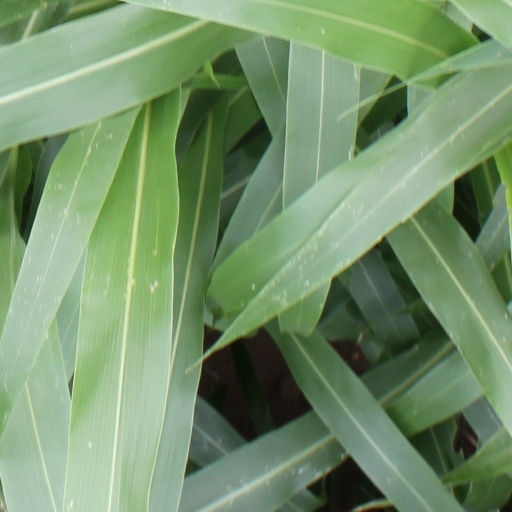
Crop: sorghum